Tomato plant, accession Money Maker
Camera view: tilt-top (135 deg); turntable rotation: 300 degrees
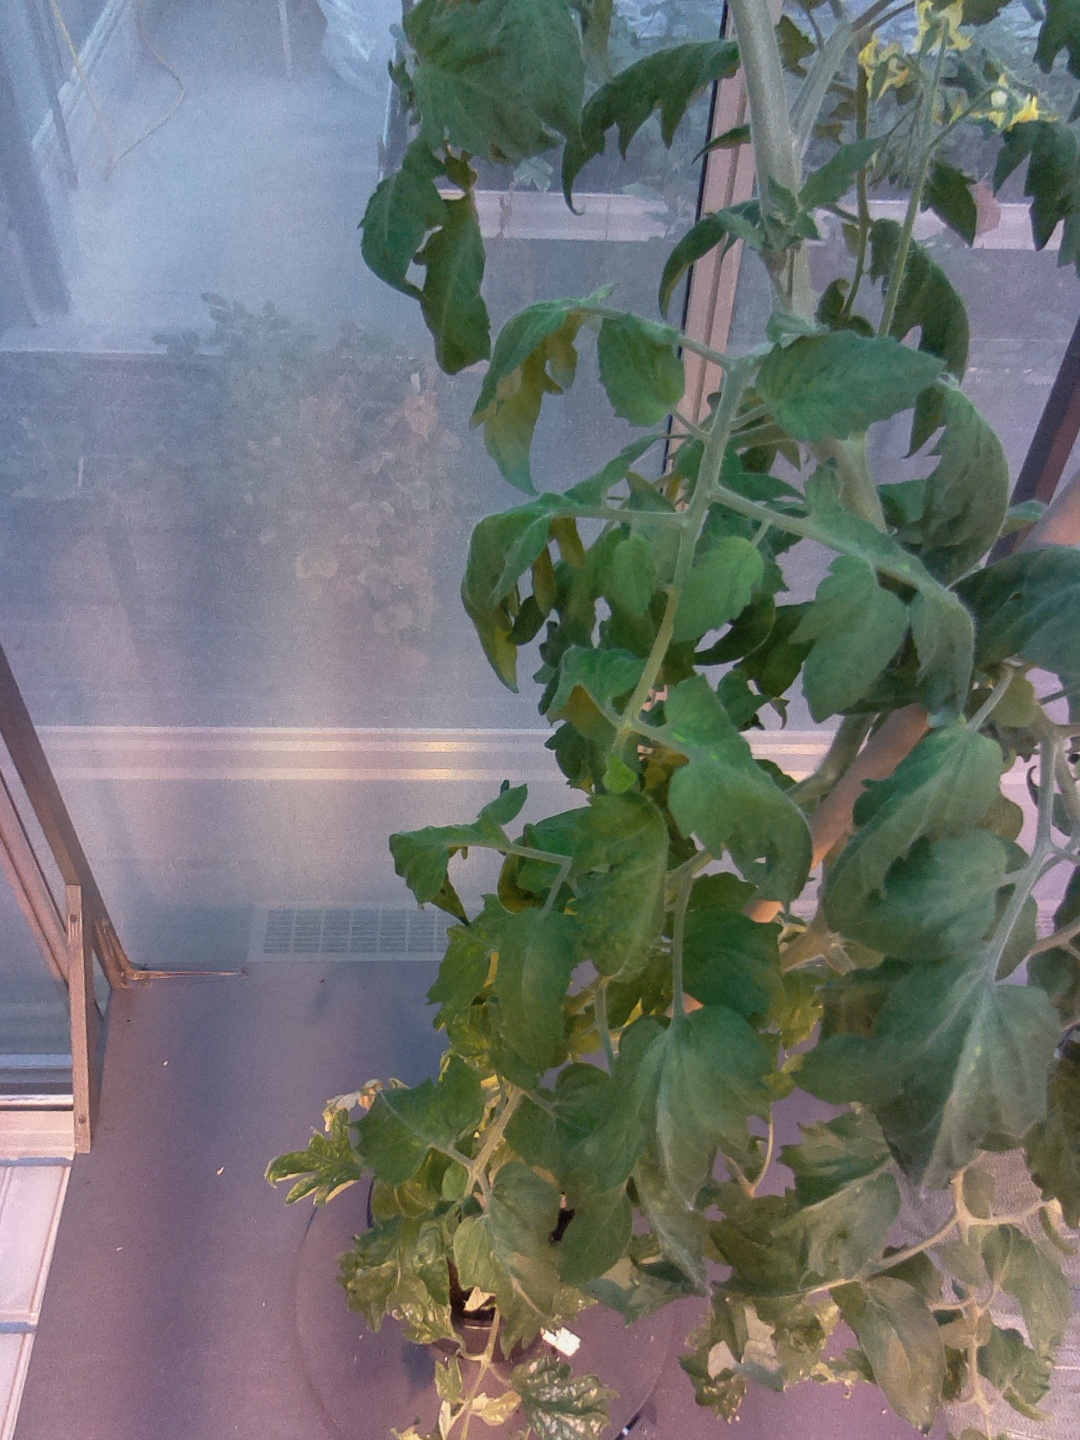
BBCH growth stage 70: Fruits at the main stem or branches visibles